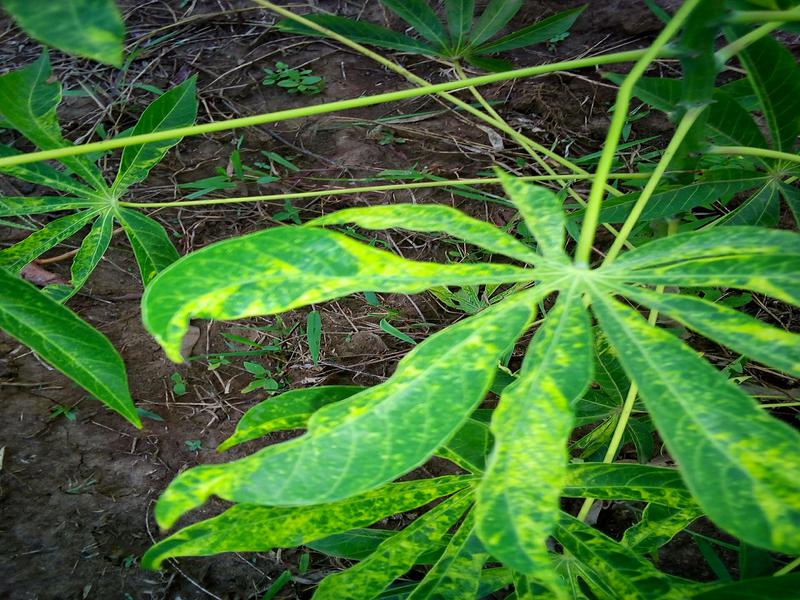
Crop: cassava
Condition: mosaic_disease